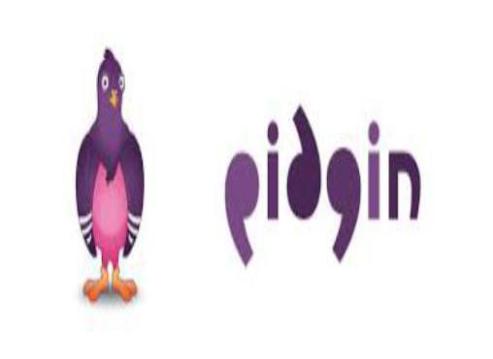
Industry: Others